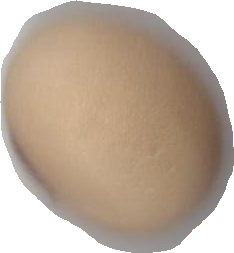
Variety: Anjasmoro